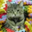
Label: cat